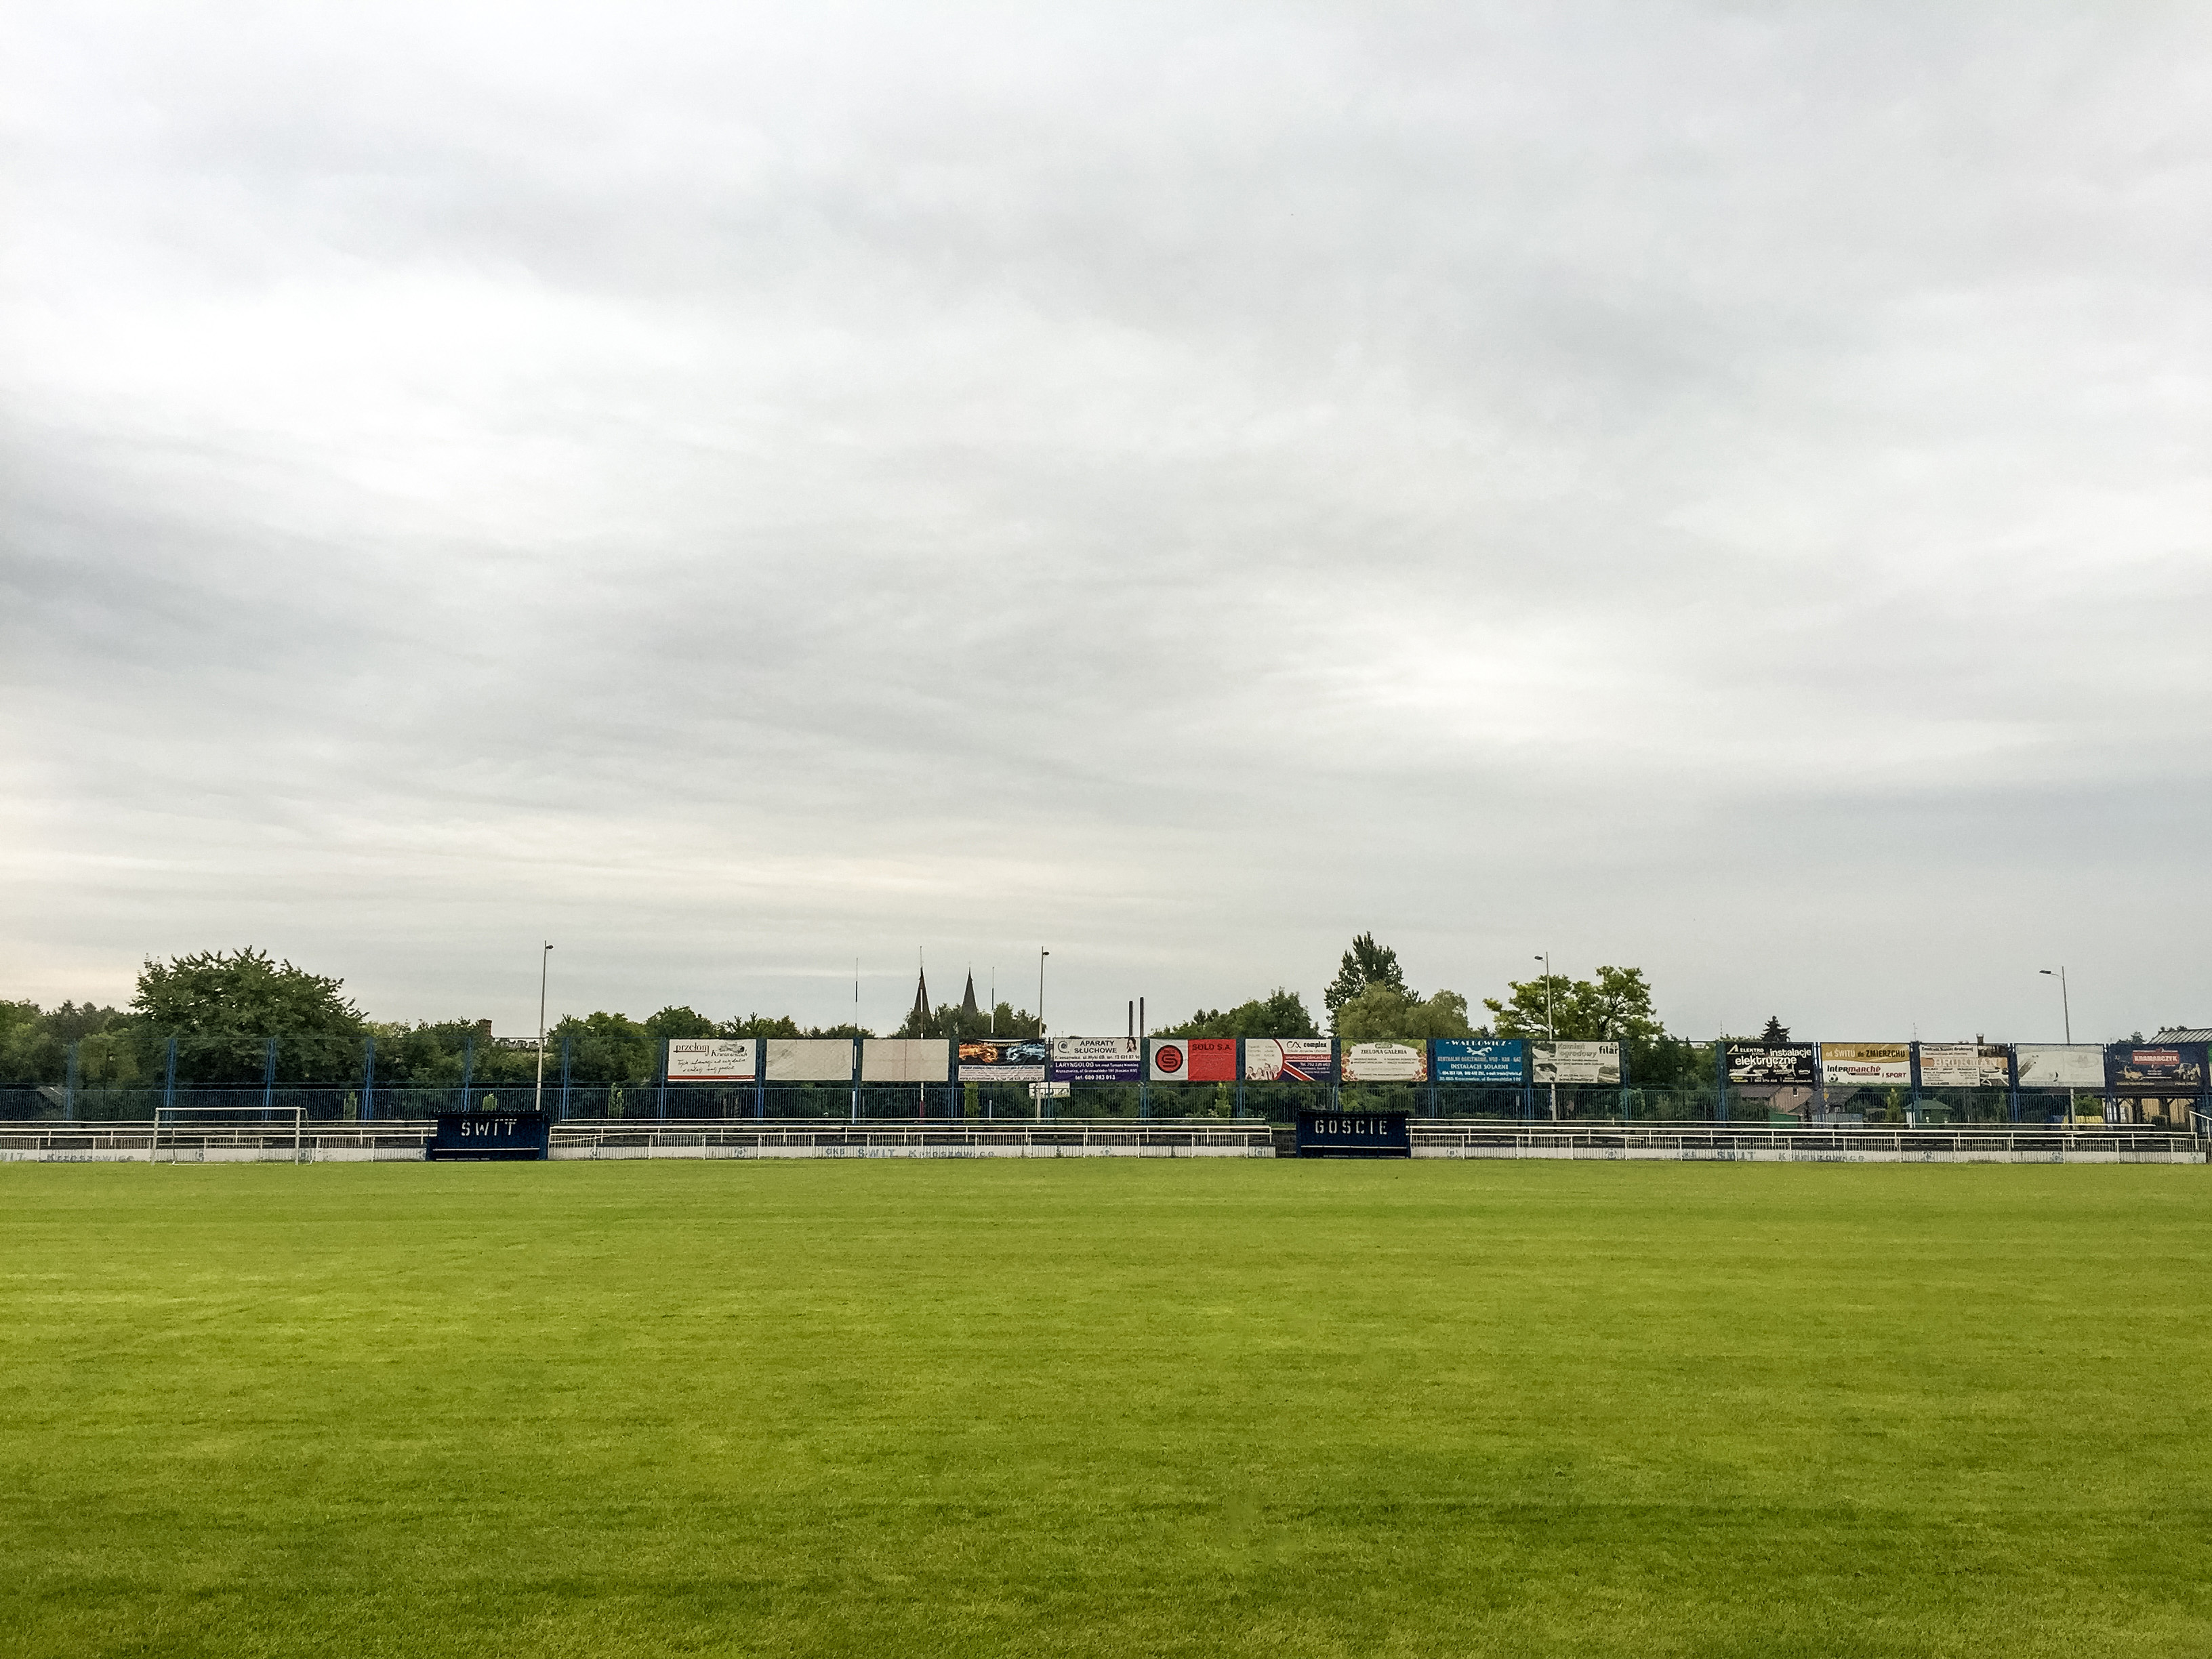
grass, horizon, structure, sky, field, lawn, old, small, soccer, empty, football, stadium, baseball field, plain, team, sports, poland, municipal, seats, local, stadion, krzeszowice, bleachers, swit, atmosphere of earth, sport venue